Reuben Robie House

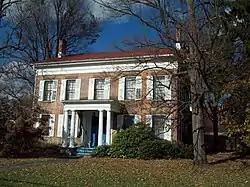
Reuben Robie House, October 2009

Reuben Robie House is a historic home located at Bath in Steuben County, New York. It was built by Reuben Robie in 1847 and is a 2-story, center-hall Greek Revival–style brick dwelling. The small flat-roofed entrance portico supported by Doric columns was added about 1900. Also on the property is a -story board-and-batten carriage house and a toolshed. It was home to Congressman Reuben Robie (1799–1872).